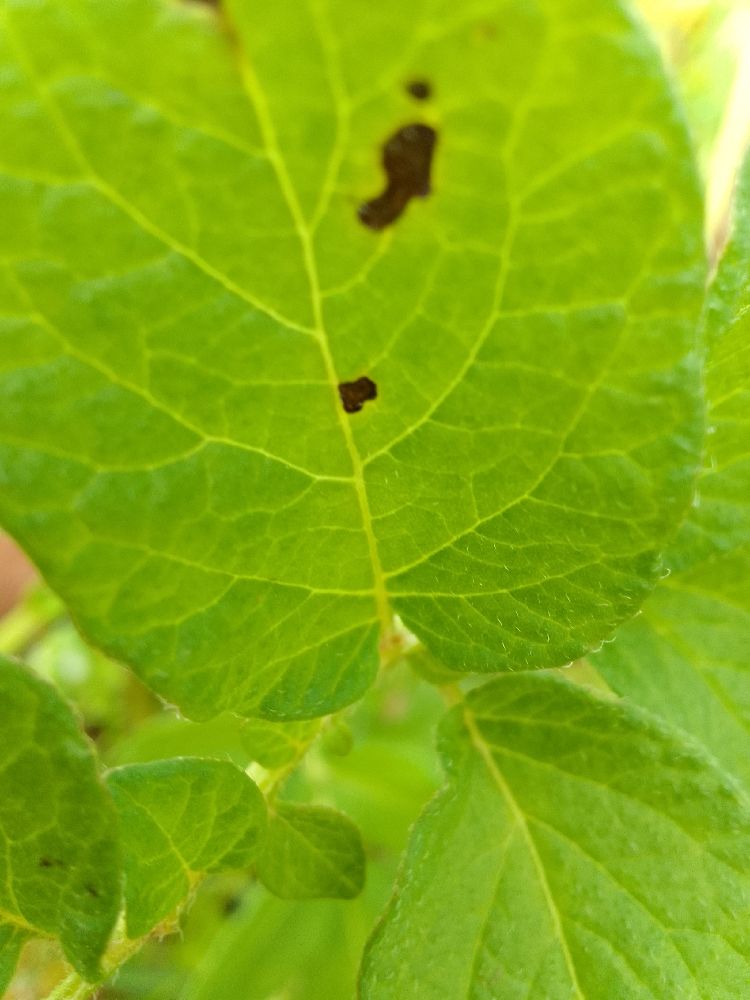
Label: Early blight